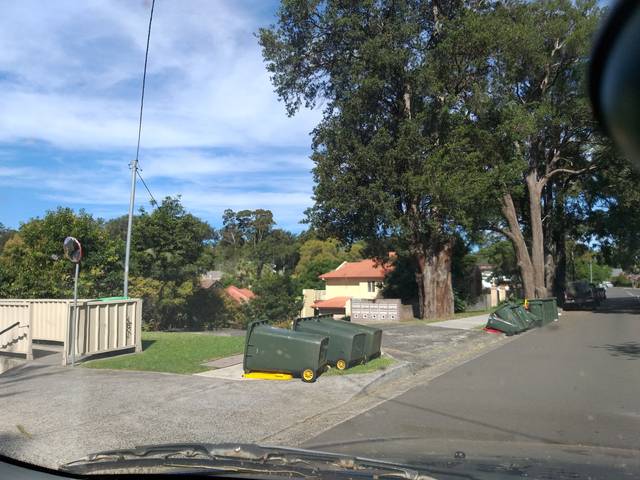
Region: Australia
Coordinates: -34.428, 150.873